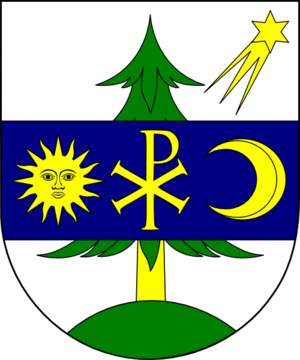
Áron Márton, né le 28 août 1896 à Csíkszentdomokos et mort le 29 septembre 1980 à Alba Iulia, était un prélat catholique hongro-roumain, évêque d'Alba Iulia de sa nomination à la fin de 1938 jusqu'à sa démission en 1980. Il servit de prélat pendant une période tumultueuse comprenant la Seconde Guerre mondiale et l'émergence du régime communiste en Roumanie. Entre juin 1949 et 1955, il fut arrêté par les autorités communistes. En juillet 1949, il fut élevé au rang d'archevêque « ad personam » par le pape Pie XII.